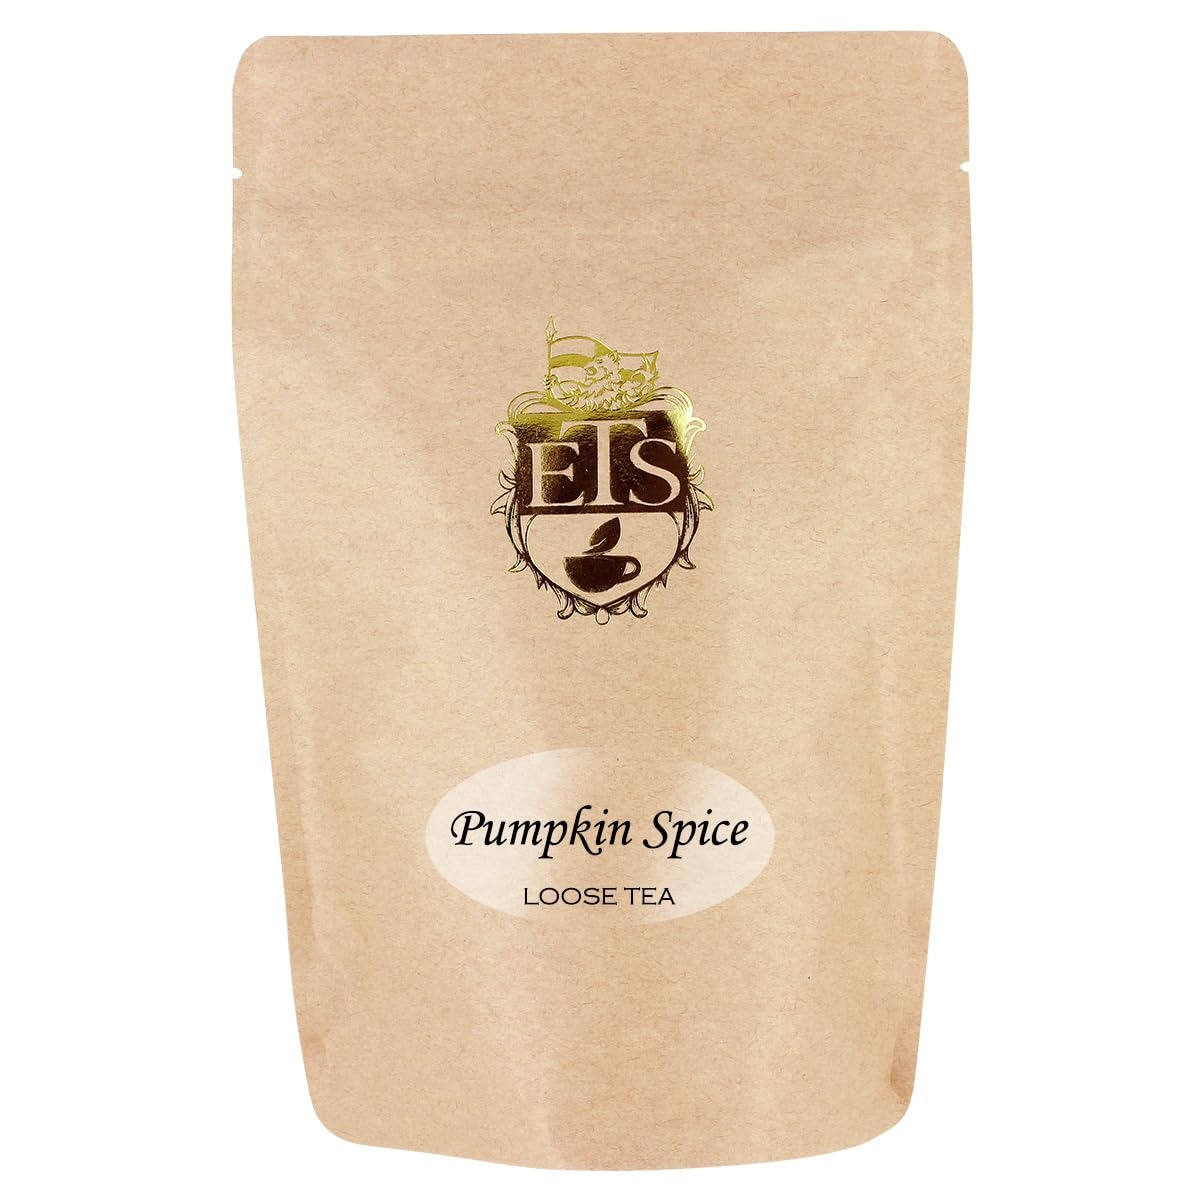
Item Name: English Tea Store Loose Leaf, Pumpkin Spice Flavored Black Tea, 4 Ounce
Bullet Point: Grown in Sri Lanka
Value: 4.0
Unit: ounce

Price: 8.53